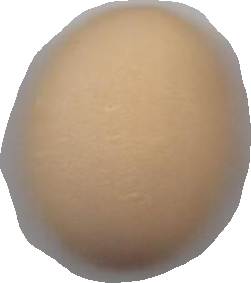
Variety: Grobogan